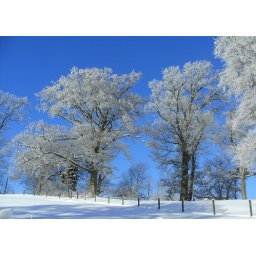
The intensity of the blue sky against the frosted trees was spectacular.